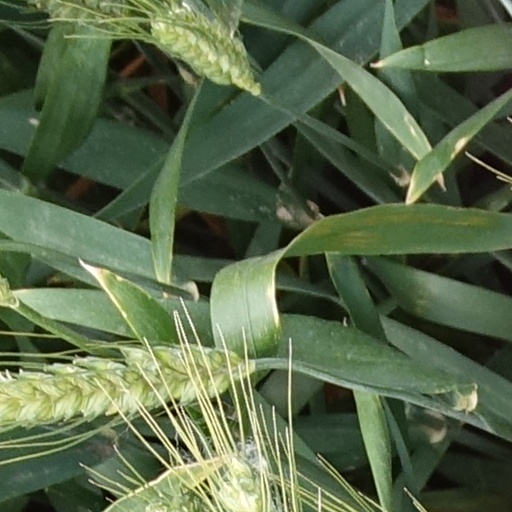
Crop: wheat